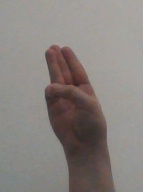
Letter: thaa